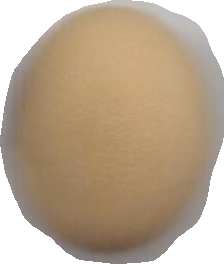
Variety: Anjasmoro